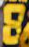
Number: 8